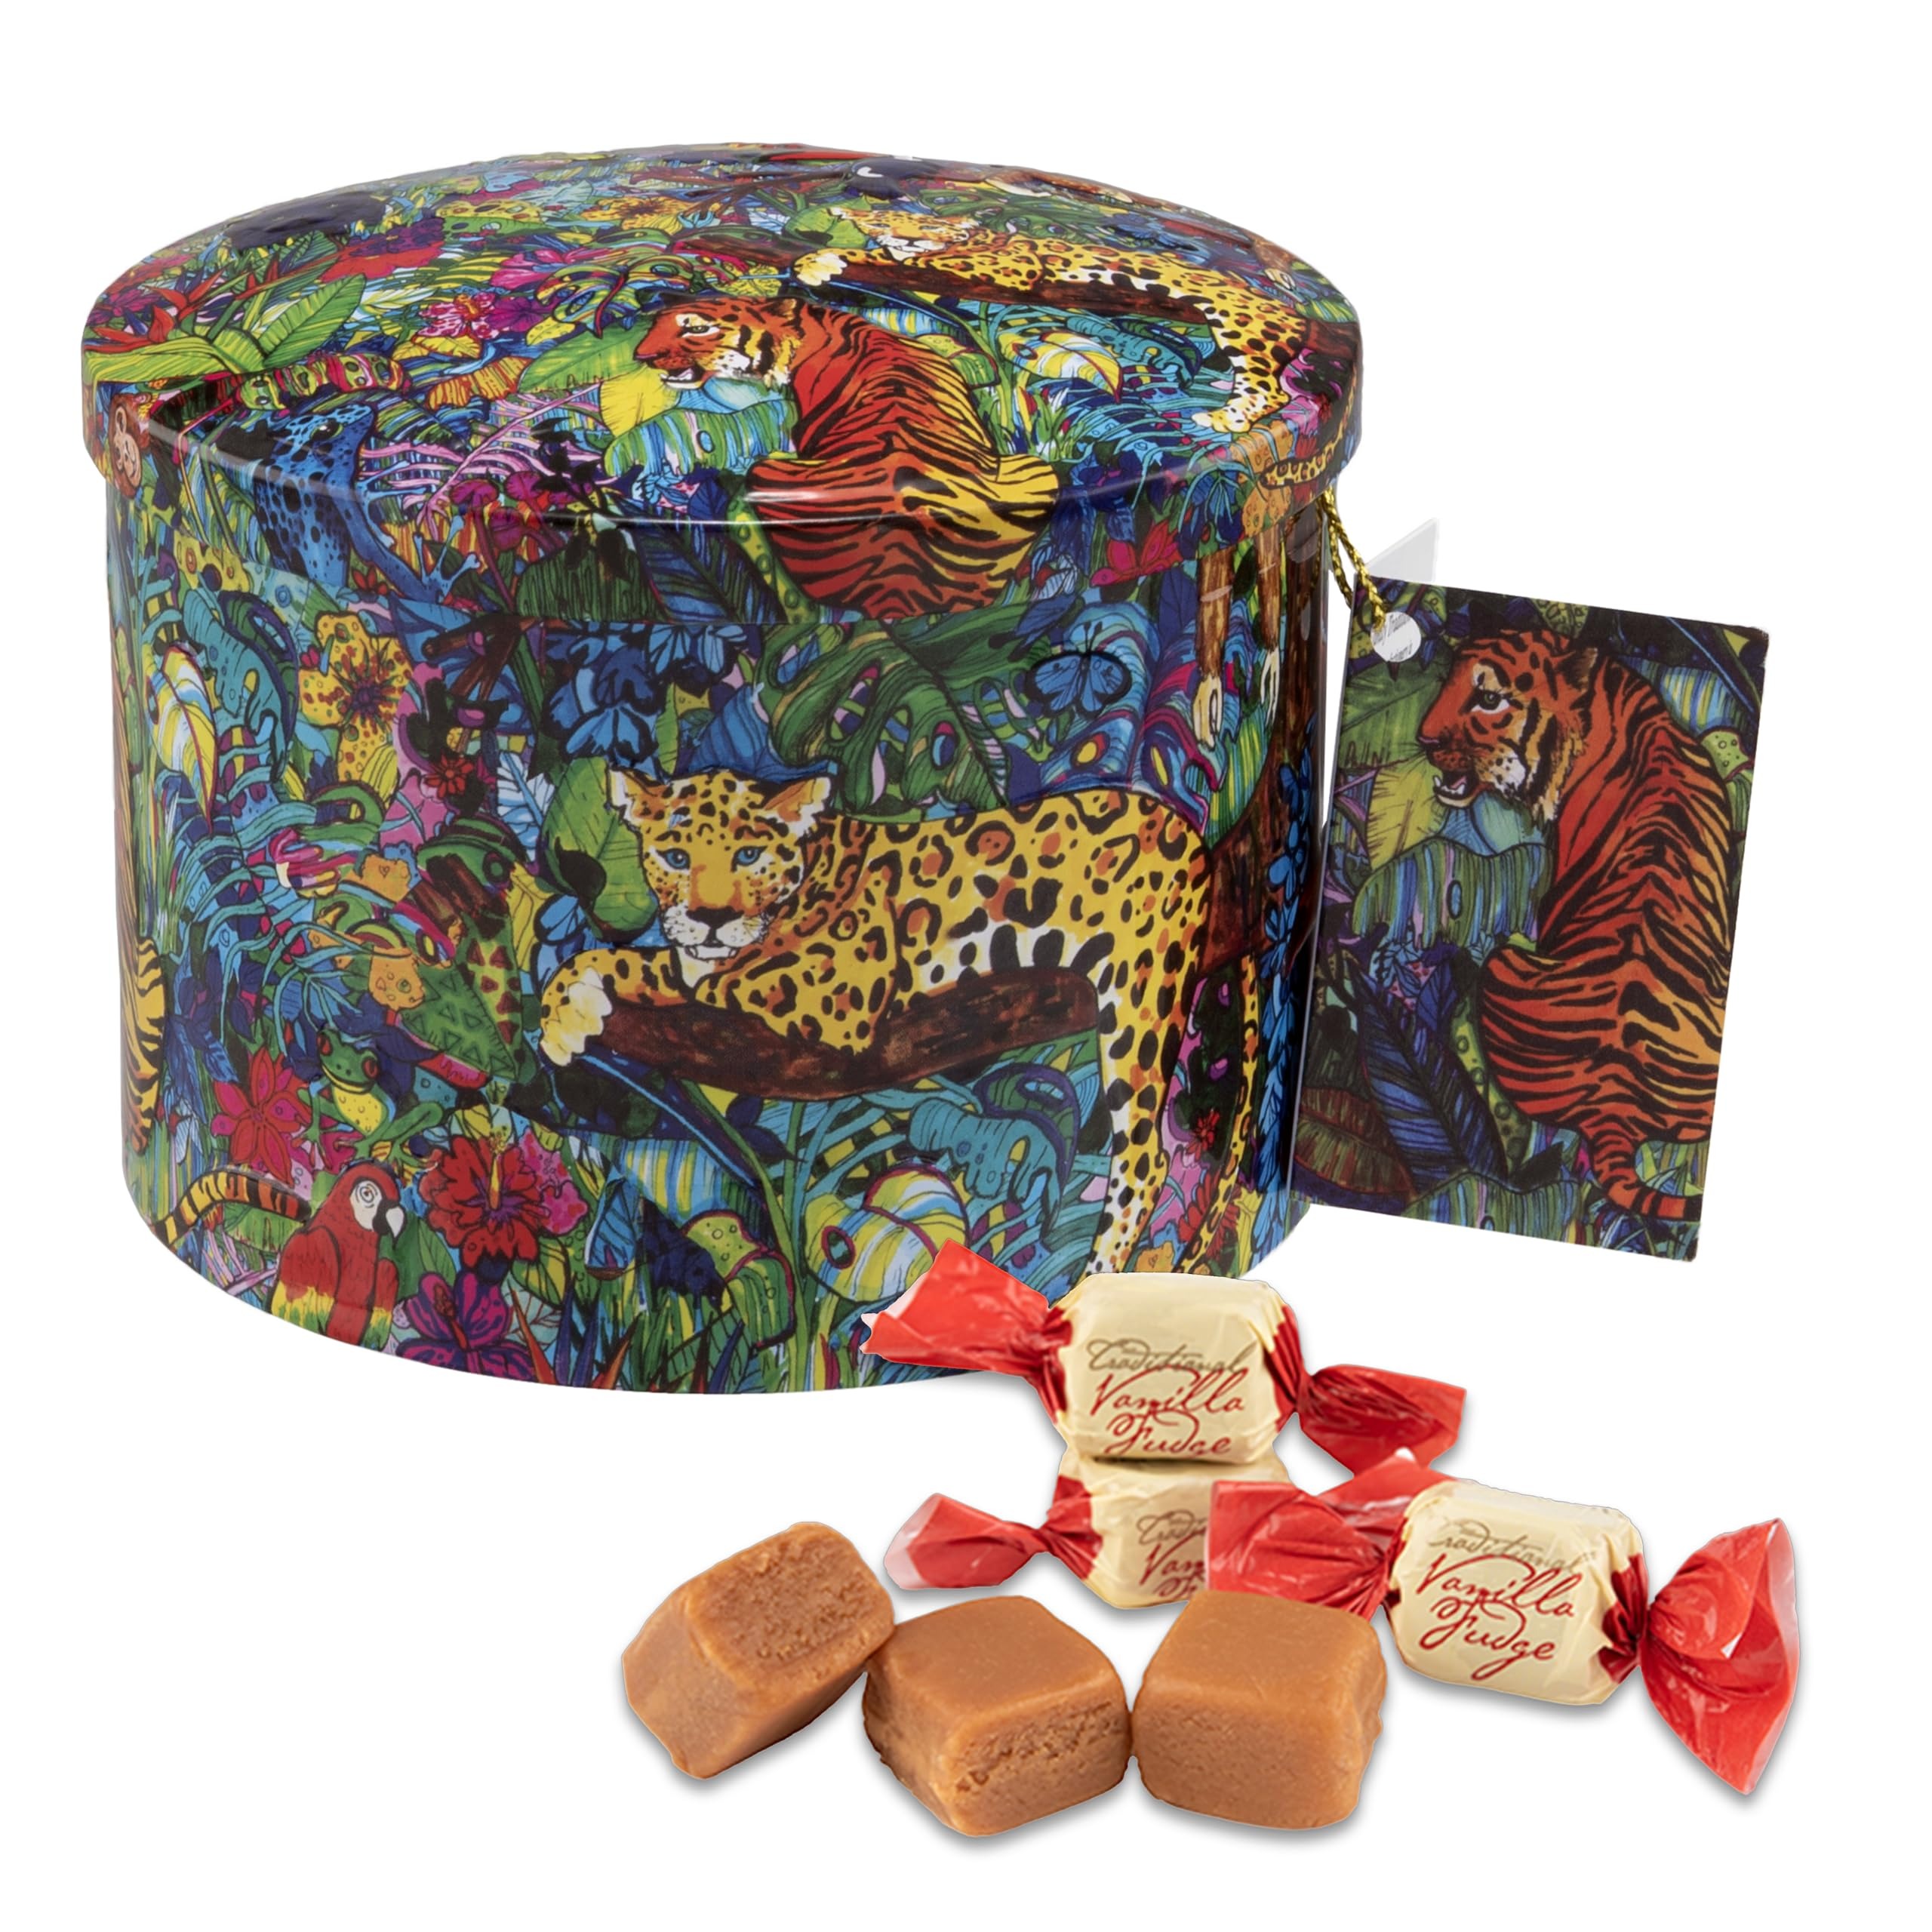
Item Name: Gardiners of Scotland Handmade Fudge 200g Round Tin, Rainforest Ruckus Vanilla Fudge
Bullet Point 1: Another beautifully designed tin ‘Rainforest Ruckus’ containing our luxury hand made Vanilla Fudge again this was inspired by life in the Jungle. Tin design by artist Marcella Wylie.
Bullet Point 2: Marcella, from a Scots-Italian heritage, has worked with Gardiners of Scotland for years, licensing her illustrations to the family-run manufacturer of traditional Scottish confectionery.
Bullet Point 3: Our family recipes have been handed down through three generations and we continue to hand-make our delicious fudge in time honoured tradition.
Bullet Point 4: Each piece of fudge is individually twist wrapped and then sealed in an air tight bag to guarantee freshness. Free from artificial colours, artificial flavouring or preservatives.
Bullet Point 5: Gardiners of Scotland handmakes our fudge in the village of Lesmahagow, Scotland, using traditional Scottish recipes and high-quality sugar, milk products, natural spices, oils, and extracts.
Product Description: At Gardiners of Scotland, we’ve been crafting handmade fudge since day one. As a family business, our commitment to quality and tradition has never wavered. Every batch of our fudge is made by hand, using recipes passed down through generations. Whether it’s our classic Scottish butter fudge or unique flavor varieties, we take pride in using the finest ingredients to deliver smooth sweetness. Our mission? To bring a true taste of Scotland to the world, one delicious bite at a time. Fudge is a smooth, delicious treat, but what is its history? While the origins are a bit unclear, the first mentions of fudge appeared in journals in the late 19th century. Contrary to popular belief, fudge didn’t originate in the UK but in America! The original recipes were delicate, requiring precise measurements and cooking times to achieve the smooth, sweet result we know today. At Gardiners, we follow the traditional American recipe from the 1880s but have added our unique touch. Using soft Scottish waters and premium Scottish ingredients, we create a fudge with a distinct, world-renowned flavor. Our fudge is handmade, using the finest ingredients to produce an irresistibly smooth treat, loved globally. We offer a variety of flavors, from traditional vanilla to sweet fruit options like Strawberries and Cream. Though fudge was born in America, we believe Gardiners’ fudge, made with the finest Scottish ingredients, is truly one of the best in the world.
Value: 7.0548
Unit: Ounce

Price: 26.95